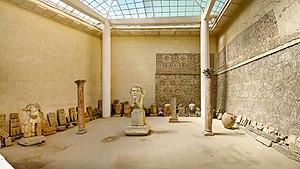
Le musée de Djemila est un musée situé au cœur de la cité antique Djemila ou Cuicul dans la wilaya de Sétif en Algérie, qui présente les pièces archéologiques découvertes dans cette cité romaine fondée sous le règne de l'empereur Nerva et classée patrimoine mondial par l'Unesco depuis 1982. Le musée est composé d’un jardin, d’une cour et de trois salles couvertes destinées aux expositions.